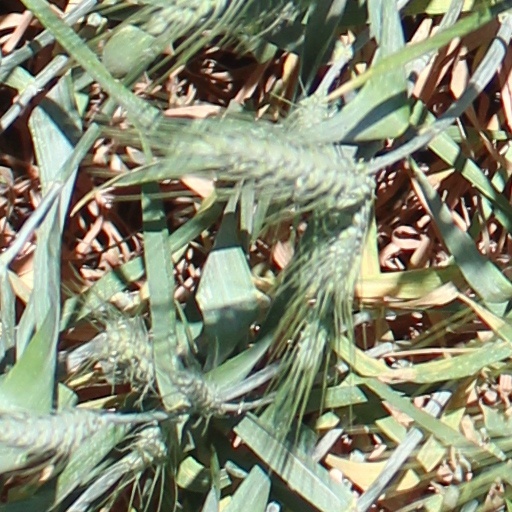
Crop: wheat